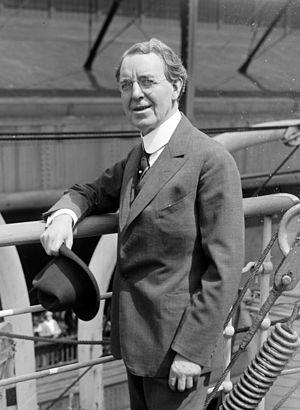
John Robert Gregg est l'auteur d'une méthode de sténographie.